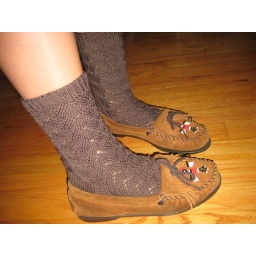
yarn: cherry tree hill in bark